H.R. Pufnstuf

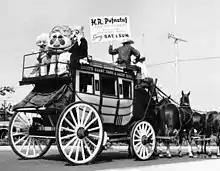
H.R. Pufnstuf at Knott's Berry Farm, 1970s

The show was the subject of a successful U.S. federal lawsuit brought by the Kroffts against the fast food restaurant McDonald's, whose McDonaldland characters were found to have infringed the show's copyright. The case, "Sid & Marty Krofft Television Productions Inc. v. McDonald's Corp.", 562 F.2d 1157, was decided by the U.S. Court of Appeals for the Ninth Circuit in 1977.